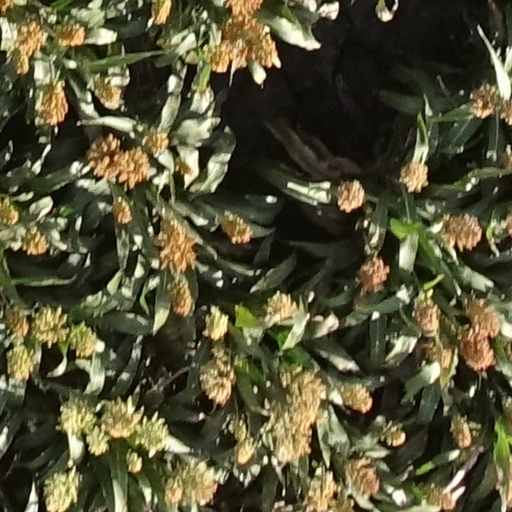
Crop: sorghum